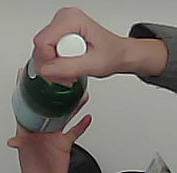
Product: sanpellegrino_water